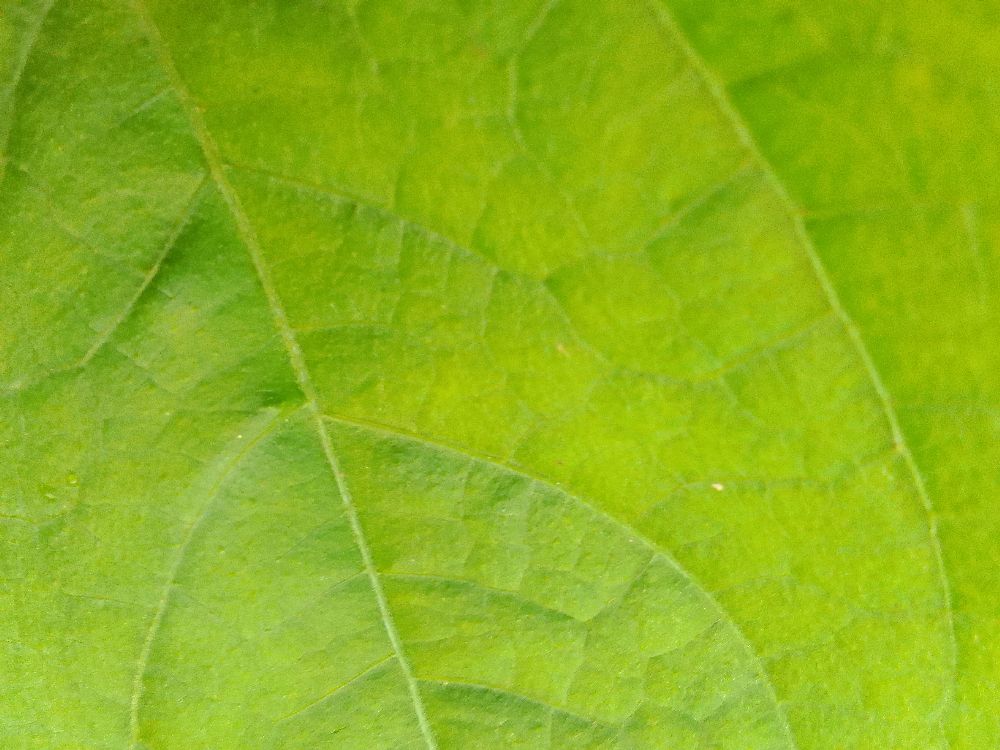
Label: healthy